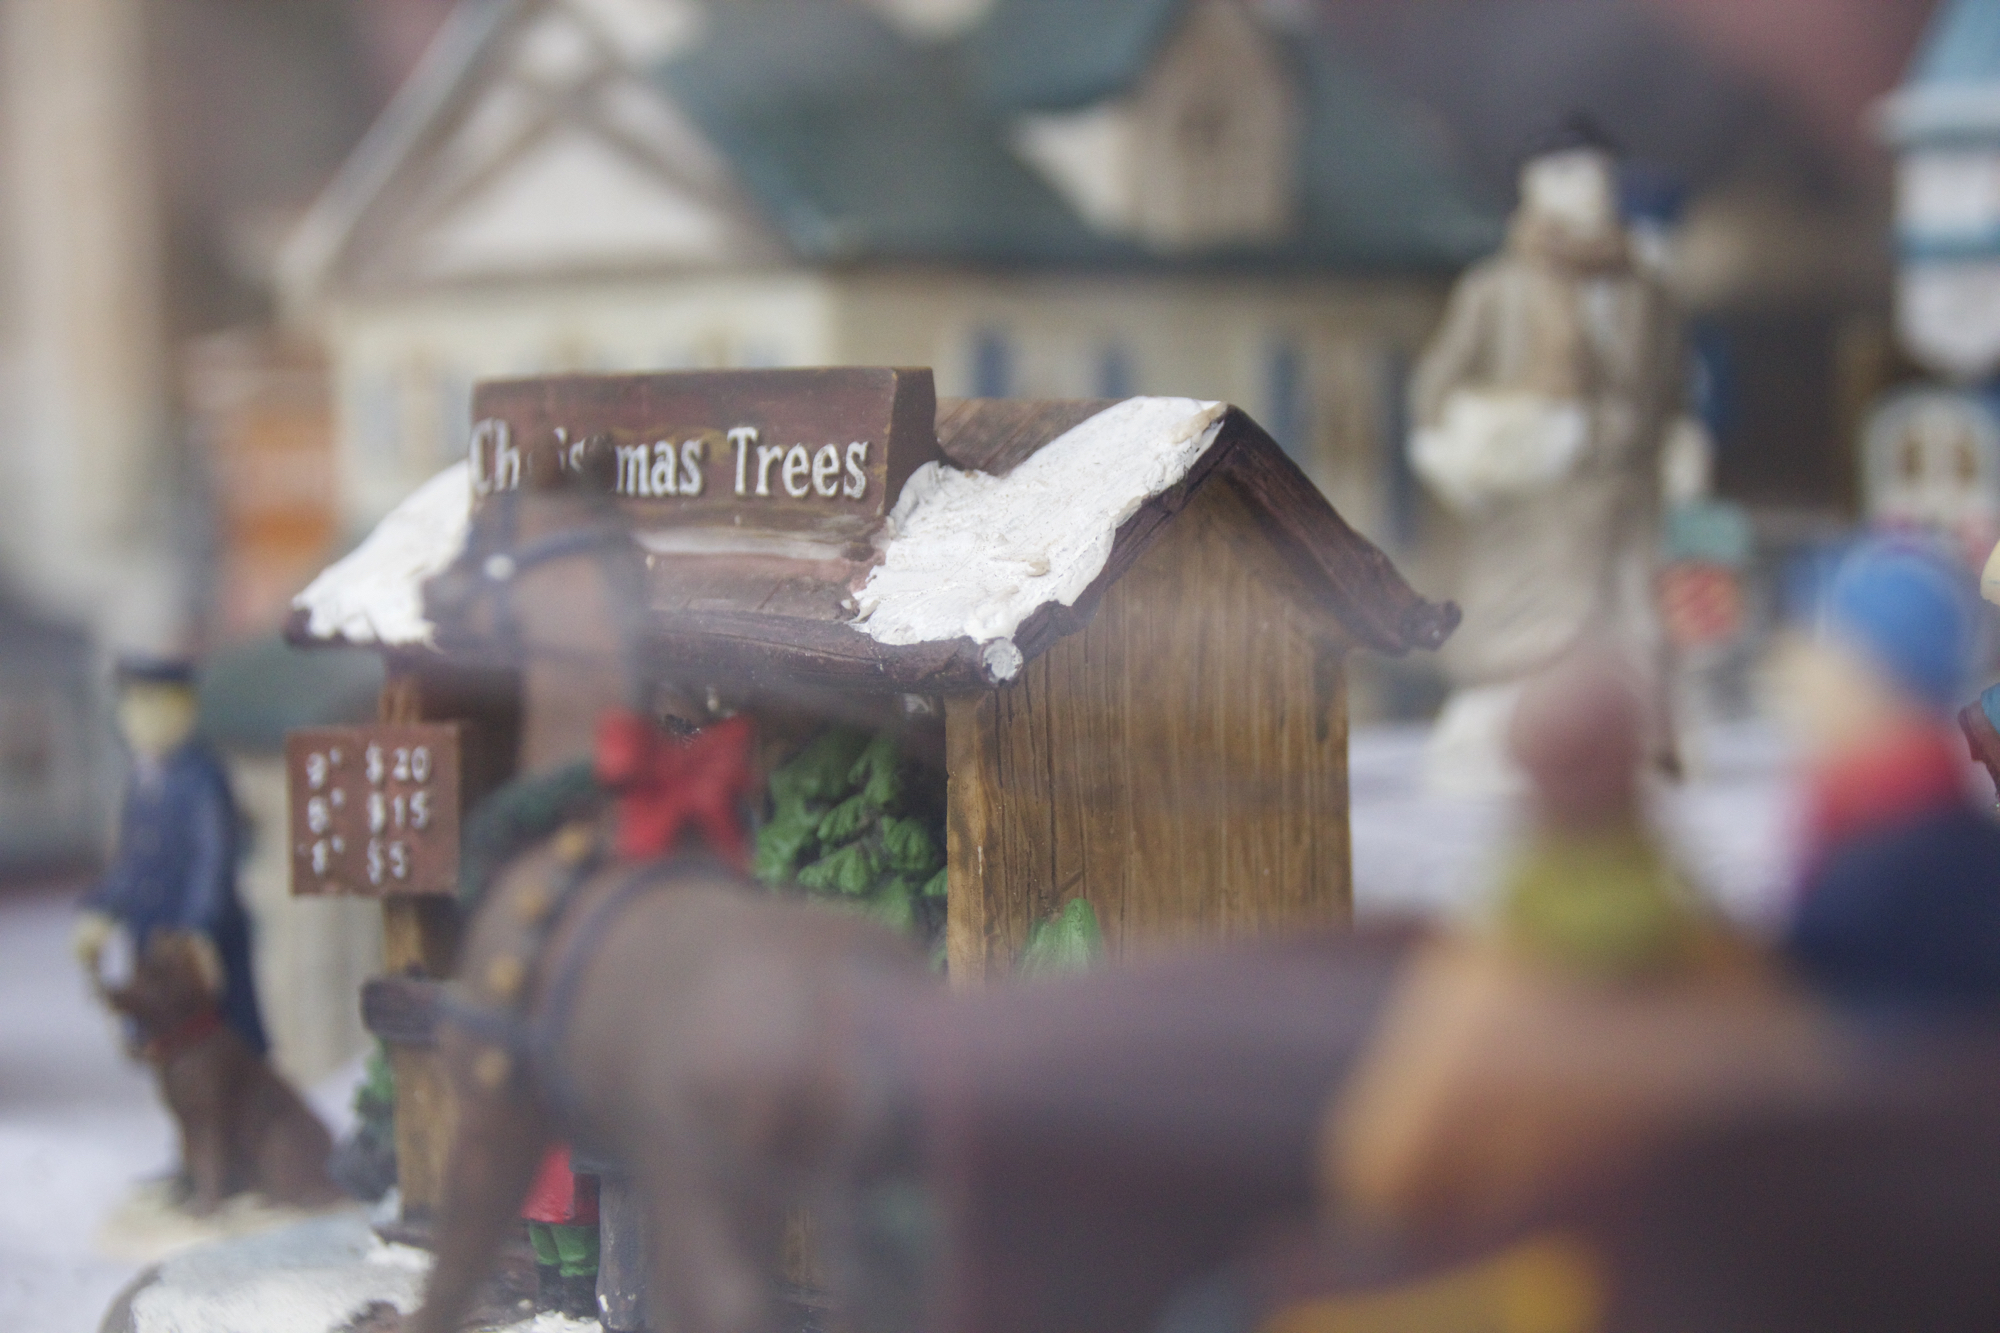
color, macro, festival, christmastrees, odc, holidayseason